Soviet helicopter carrier Leningrad

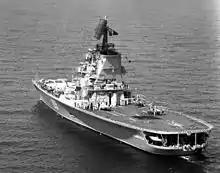
A port-quarter fantail view of "Leningrad"

Their strategic role was to defend the Soviet ballistic missile submarine bastions against incursions by Western attack submarines, forming the flagships of an ASW task force.